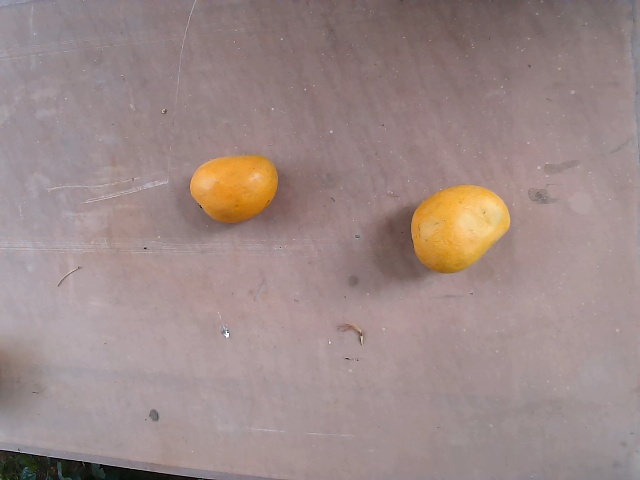
Label: Ripe_Mango